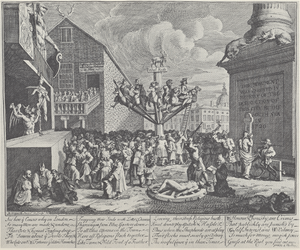
Emblematical Print on the South Sea Scheme est une estampe de jeunesse réalisée par William Hogarth en 1721 et largement diffusée. Elle caricature la spéculation financière, la corruption et la crédulité causée par la spéculation exponentielle sur les cours de la Compagnie des mers du Sud survenue en Angleterre et ayant entraînée le krach de 1720.
Une bulle économique, bulle de prix, bulle financière, ou encore bulle spéculative, est un niveau de prix d'échanges sur un marché excessif par rapport à la valeur financière intrinsèque des biens ou actifs échangés.
Les gravures de William Hogarth sont l'ensemble de la production de l'artiste britannique William Hogarth comme graveur ou comme inventeur, c'est-à-dire comme auteur du dessin destiné à être gravé par un autre artiste.